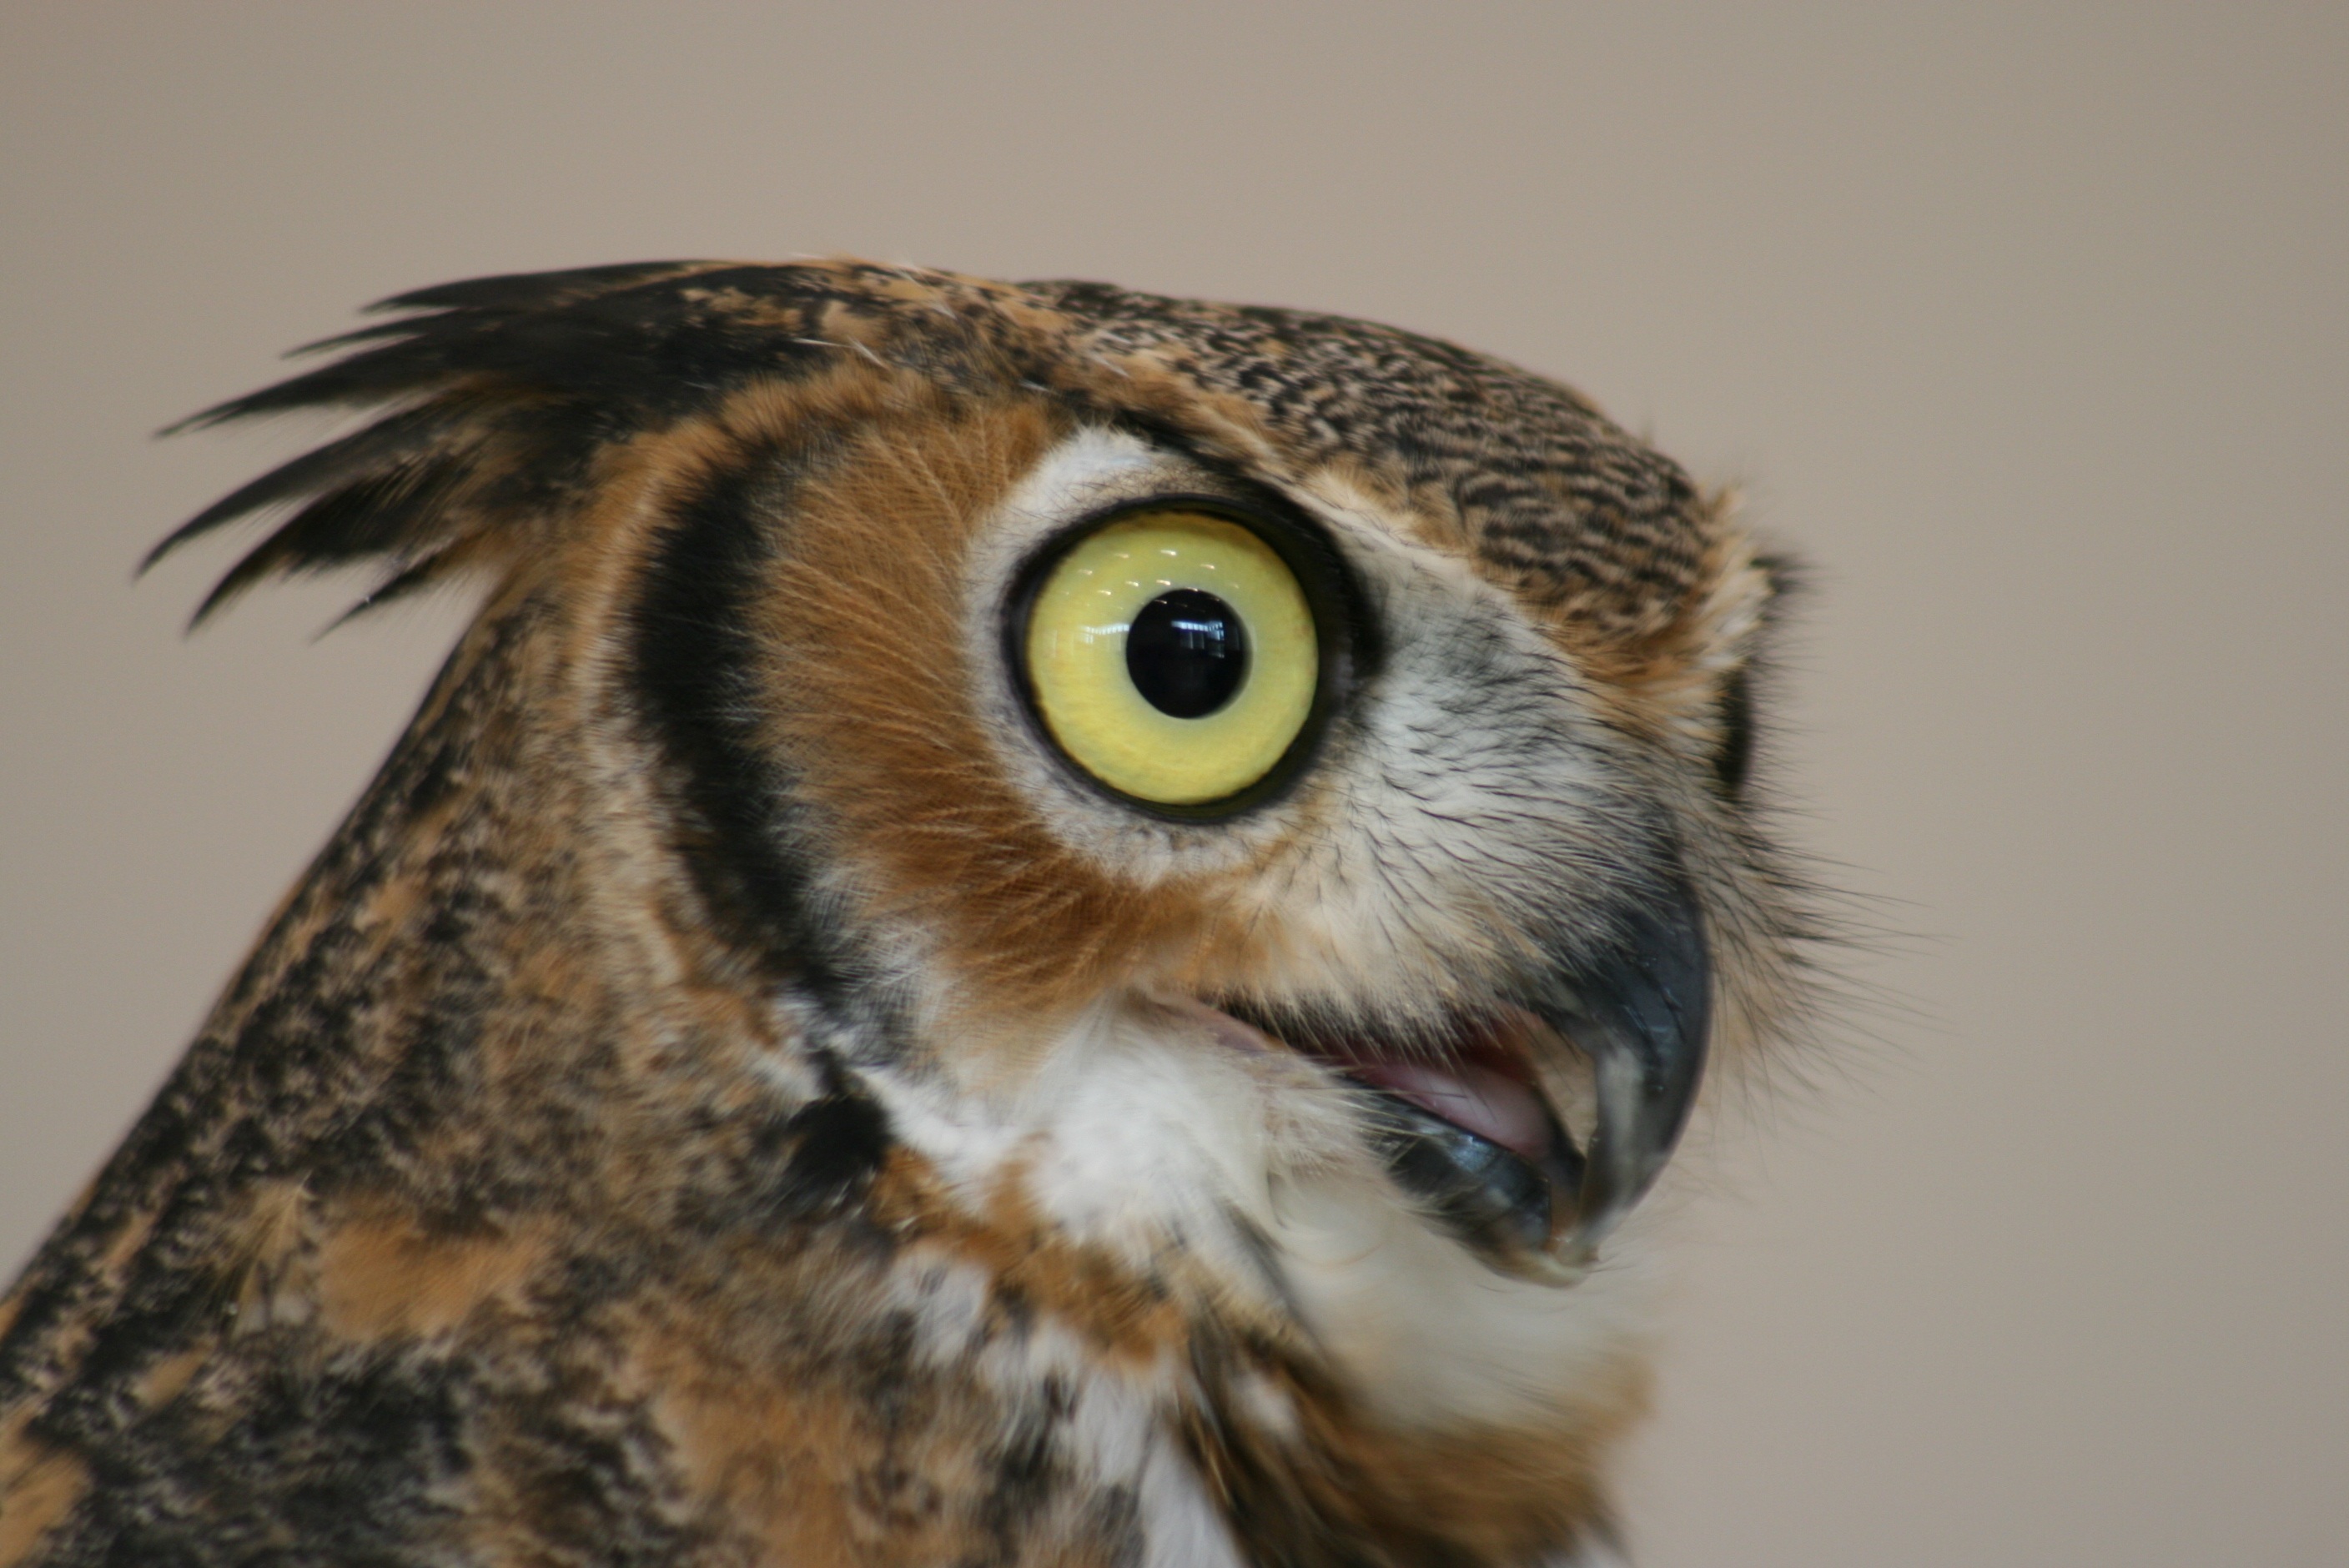
bird, wing, wildlife, beak, predator, owl, fauna, raptor, bird of prey, close up, eye, vertebrate, falcon, talon